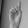
ASL letter: D